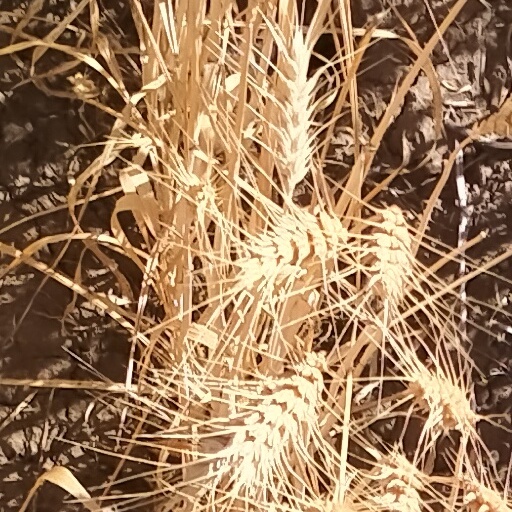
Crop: wheat